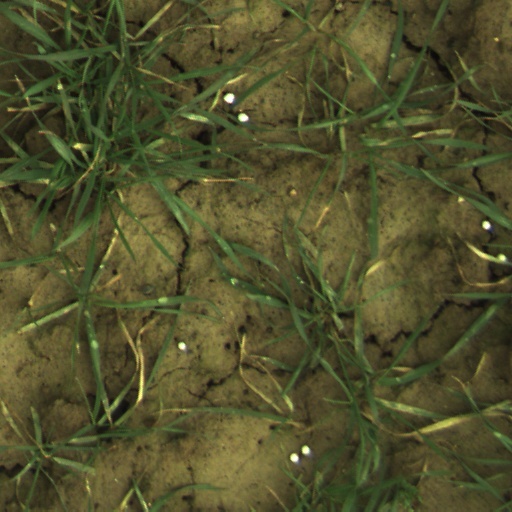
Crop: wheat